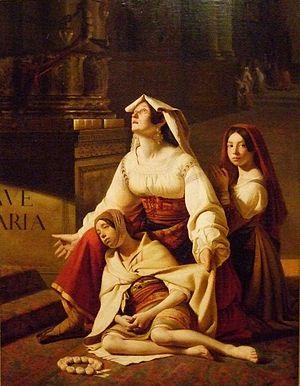
Jean Claude Bonnefond né le 27 mars 1796 à Lyon où il est mort le 27 juin 1860 est un peintre et lithographe français.